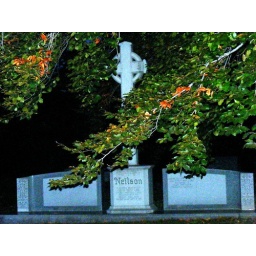
Celtic cross grave in trees